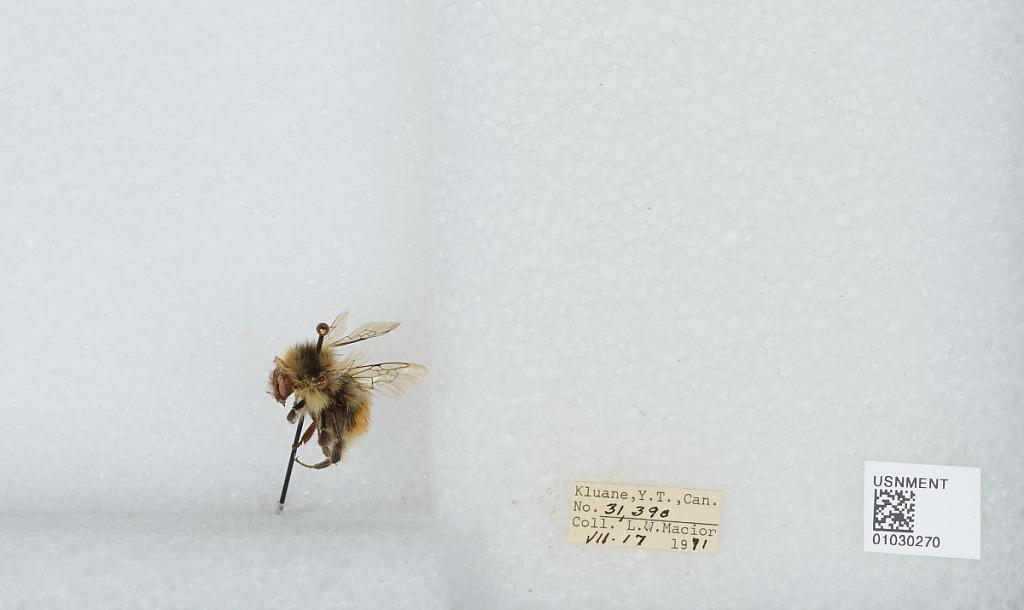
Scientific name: Bombus (Pyrobombus) sylvicola Kirby
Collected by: L. Macior
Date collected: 1971-7-17
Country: Canada
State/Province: Yukon Territory
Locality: Kluane
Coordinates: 60.75, -139.5